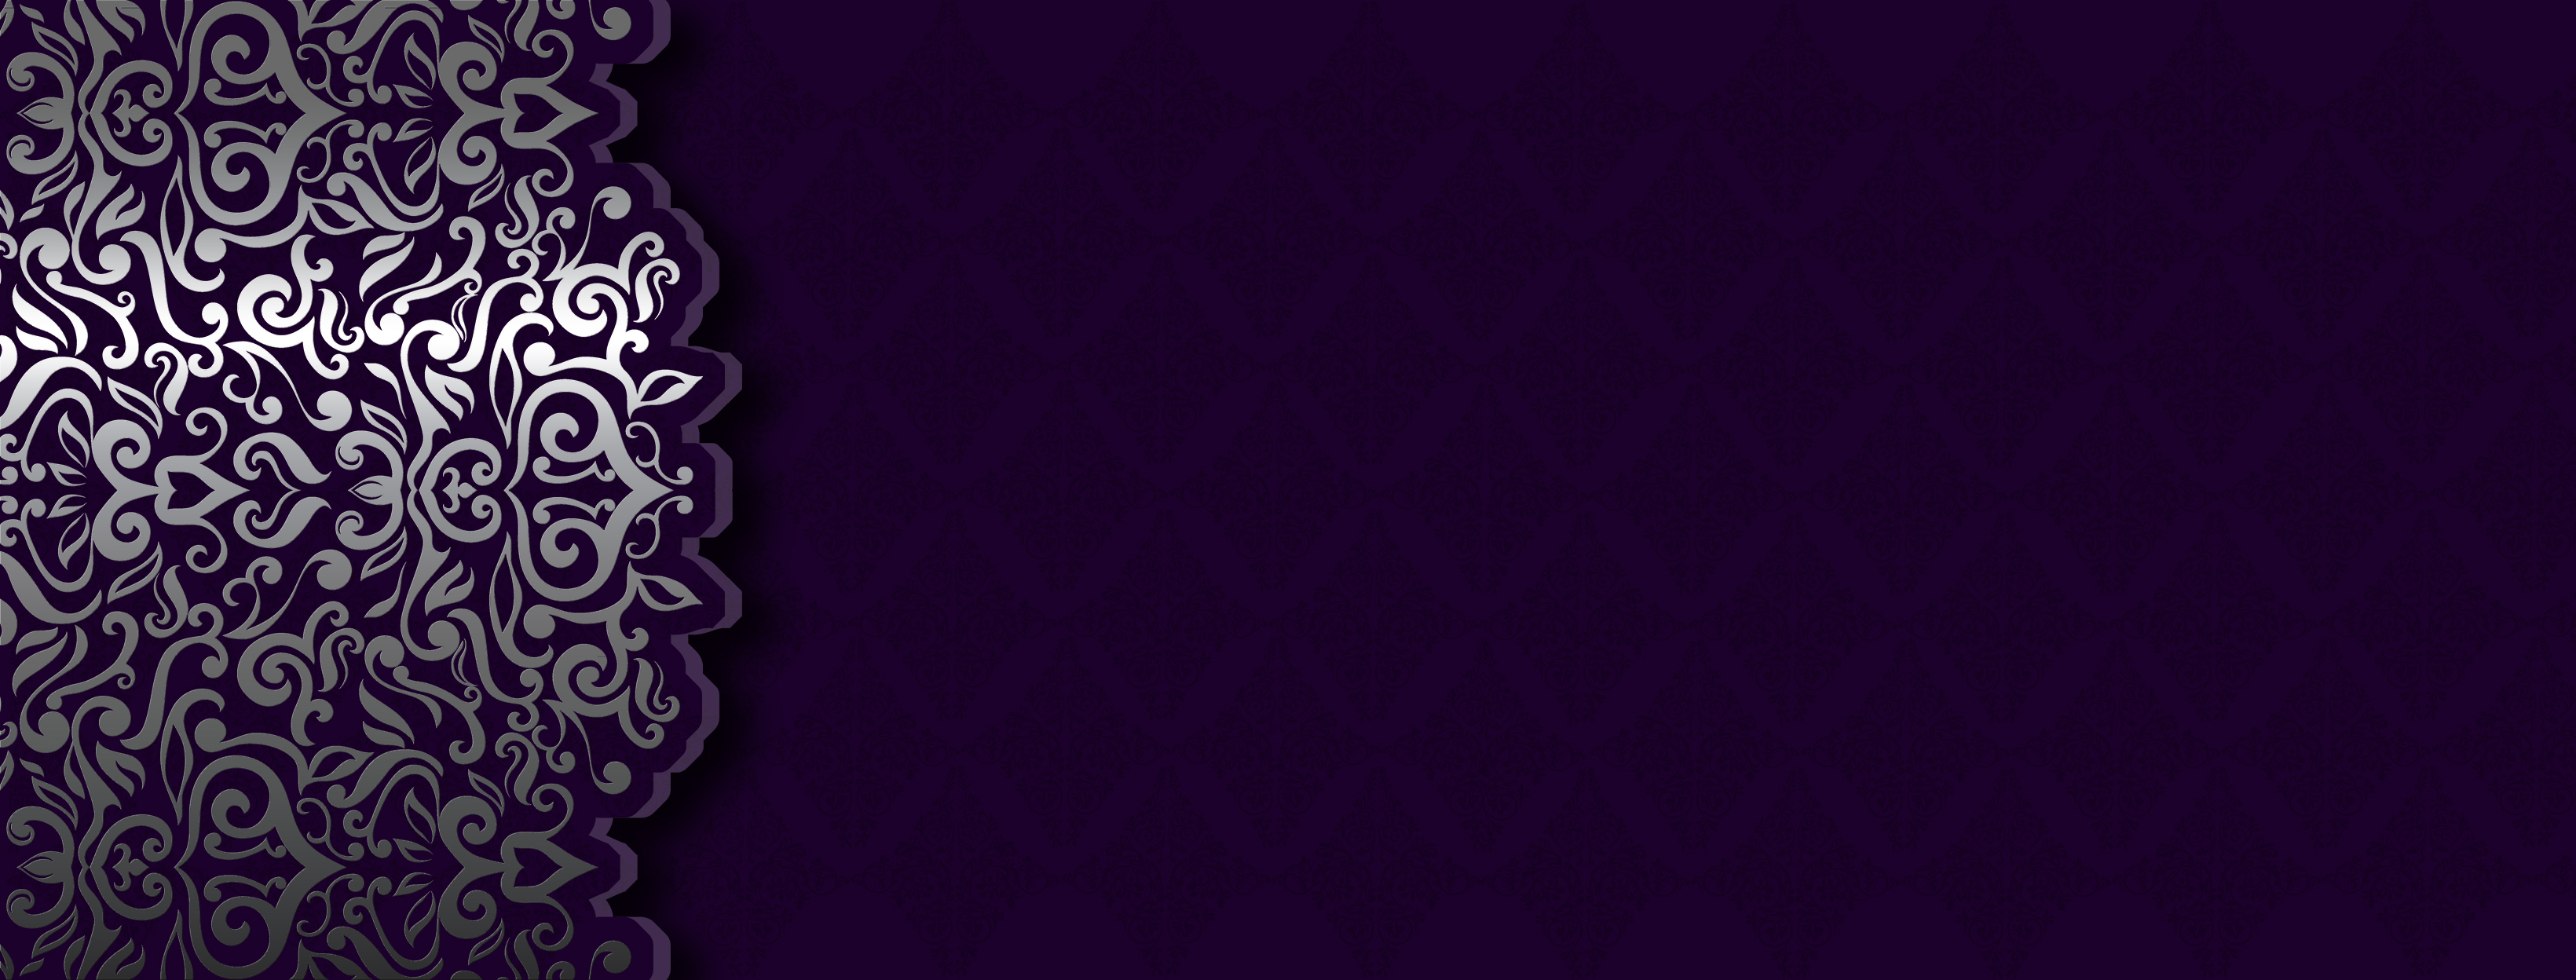
banner, ornament, background, silver, floral, pattern, blank, text free space, decorative, template, oriental, warm, emotional, romantic, shiny, stylish, decoration, glossy, web, headers, festive, purple, black, violet, text, light, computer wallpaper, darkness, font, organism, magenta, wallpaper, graphics, midnight, symmetry